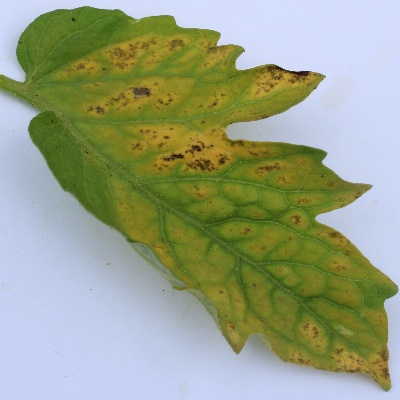
Crop: Tomato
Condition: septoria leaf spot